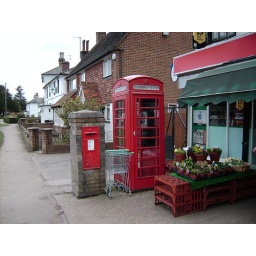
Post and K6 telephone box outside Spar in Brockham, Surrey